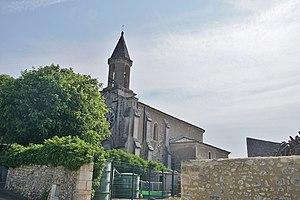
église Sainte Anne
Laval-Saint-Roman est une commune française située dans le département du Gard en région Occitanie.